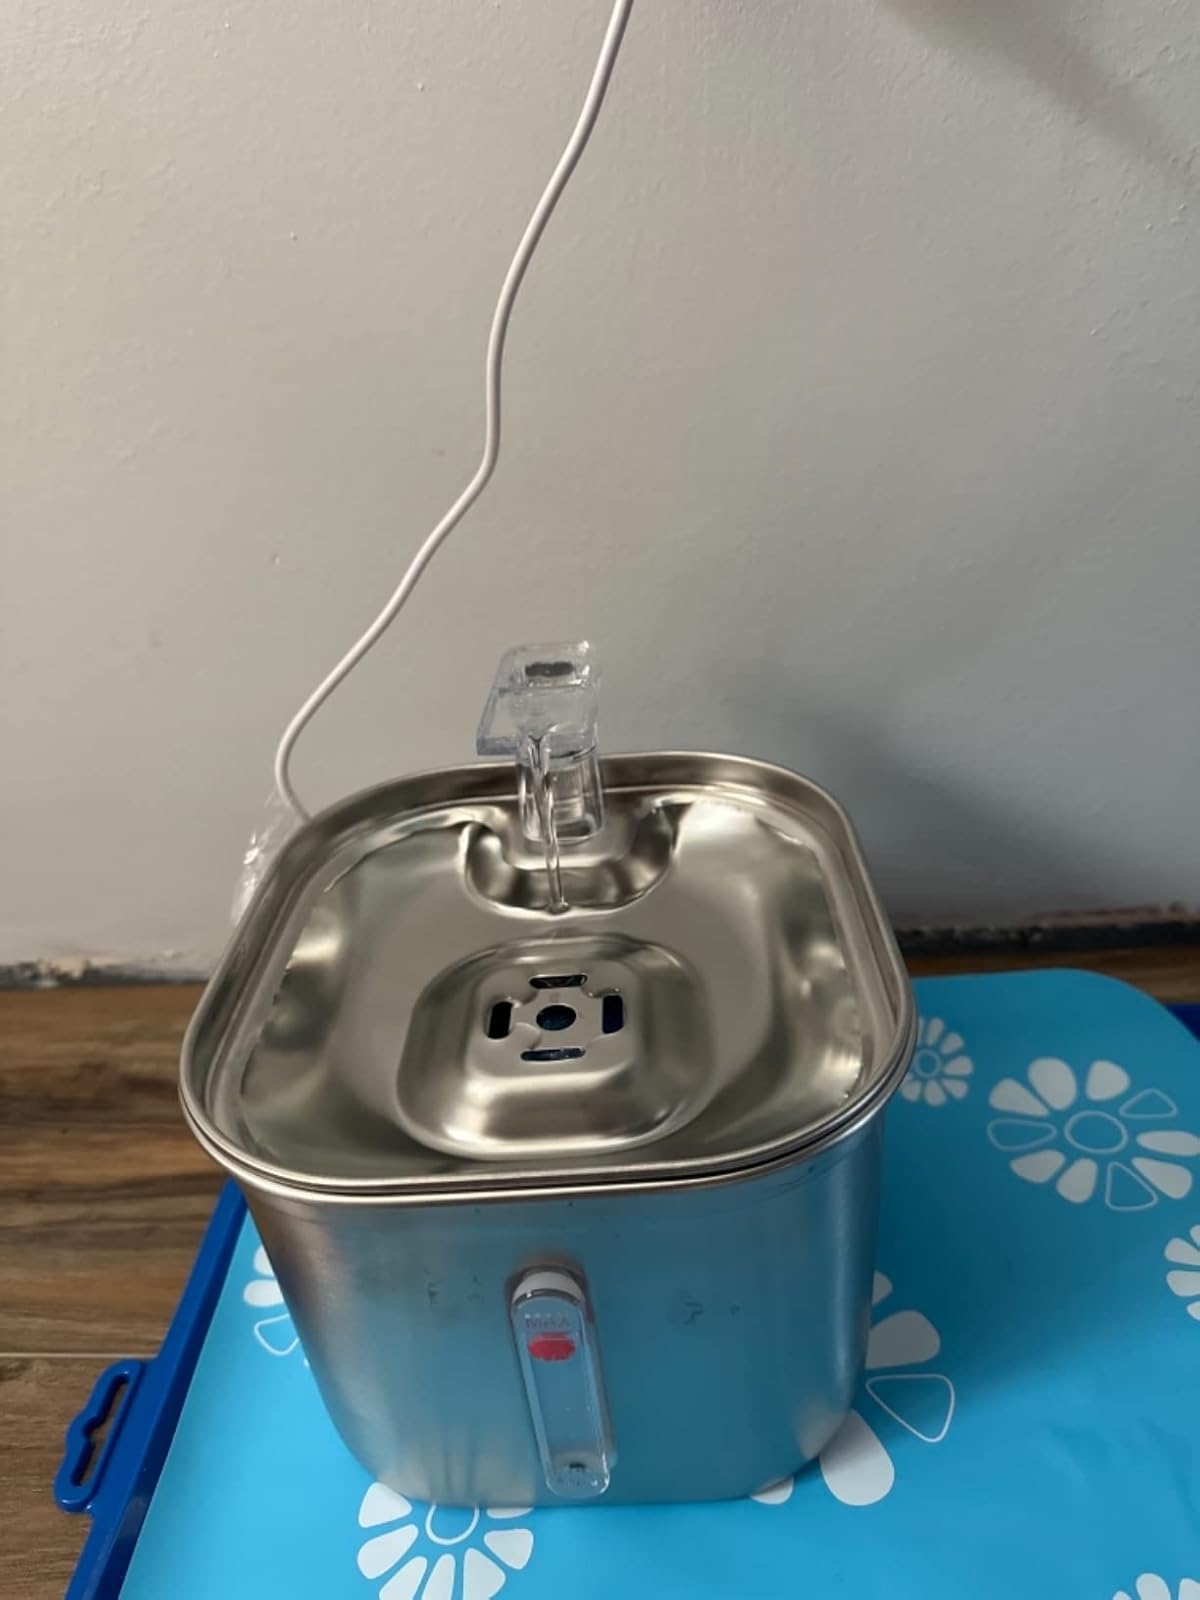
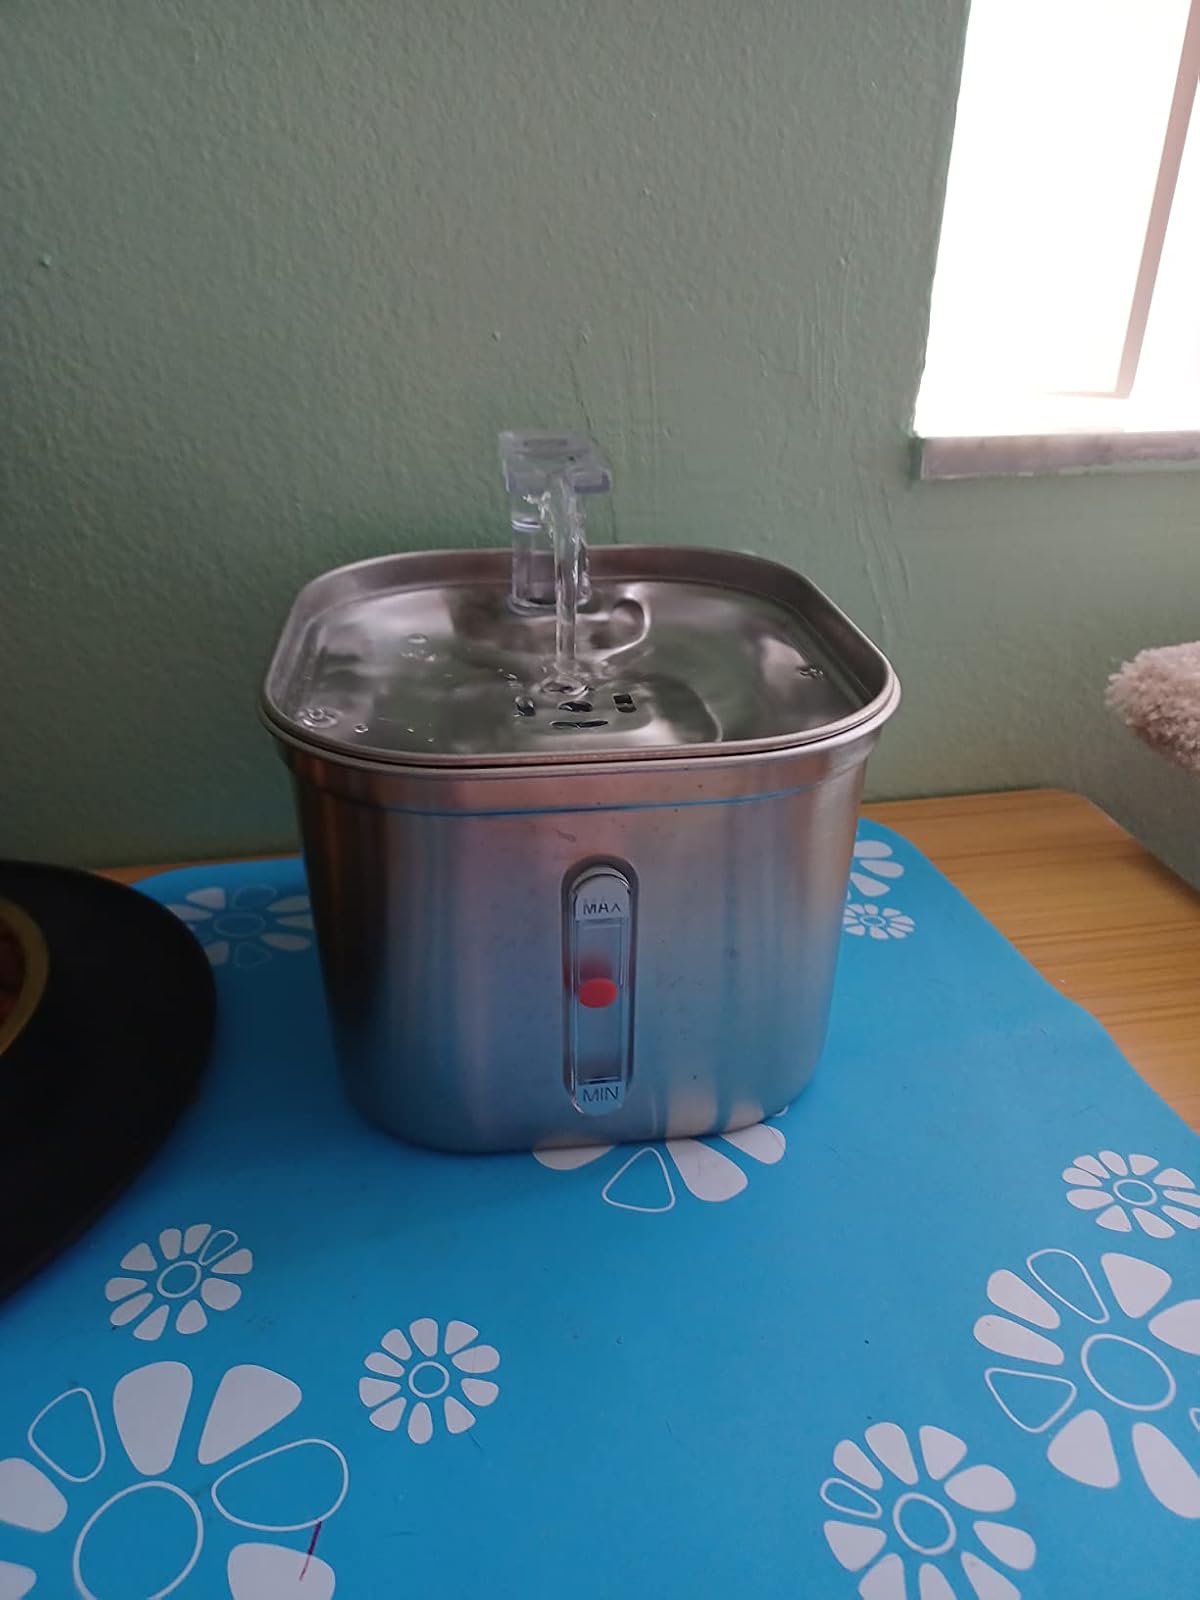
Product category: items_bowl
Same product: yes